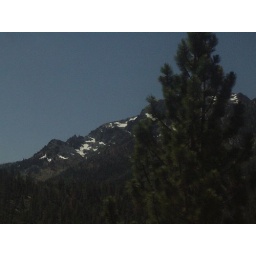
Lake Tahoe is a large freshwater lake in the Sierra Nevada mountains of the United States